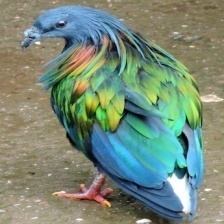
Species: NICOBAR PIGEON
Scientific name: CALOENAS NICOBARICA